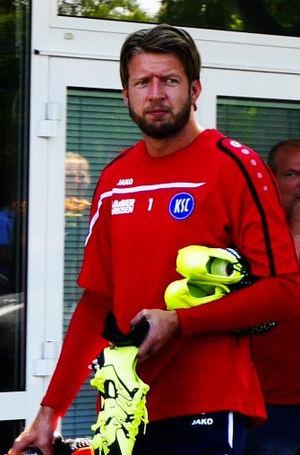
Dirk Orlishausen, né le 15 août 1982 à Sömmerda en République démocratique allemande, est un footballeur allemand évoluant au poste de gardien de but au Karlsruher SC.